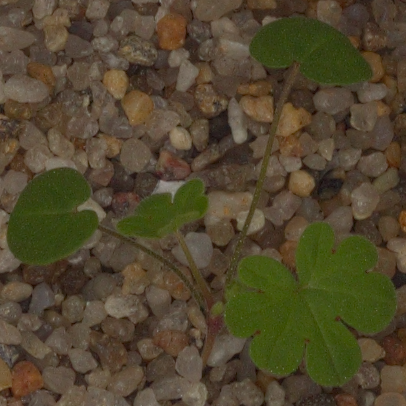
Label: smallflowered_cranesbill